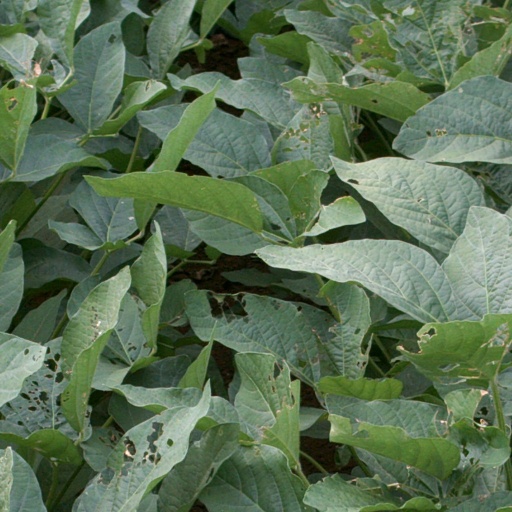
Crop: soybean